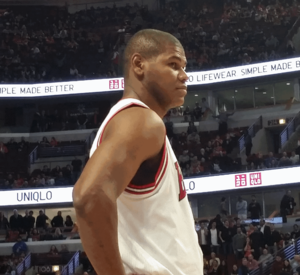
Cristiano Silva Felício, né le 7 juillet 1992 à Pouso Alegre, est un joueur brésilien de basket-ball.